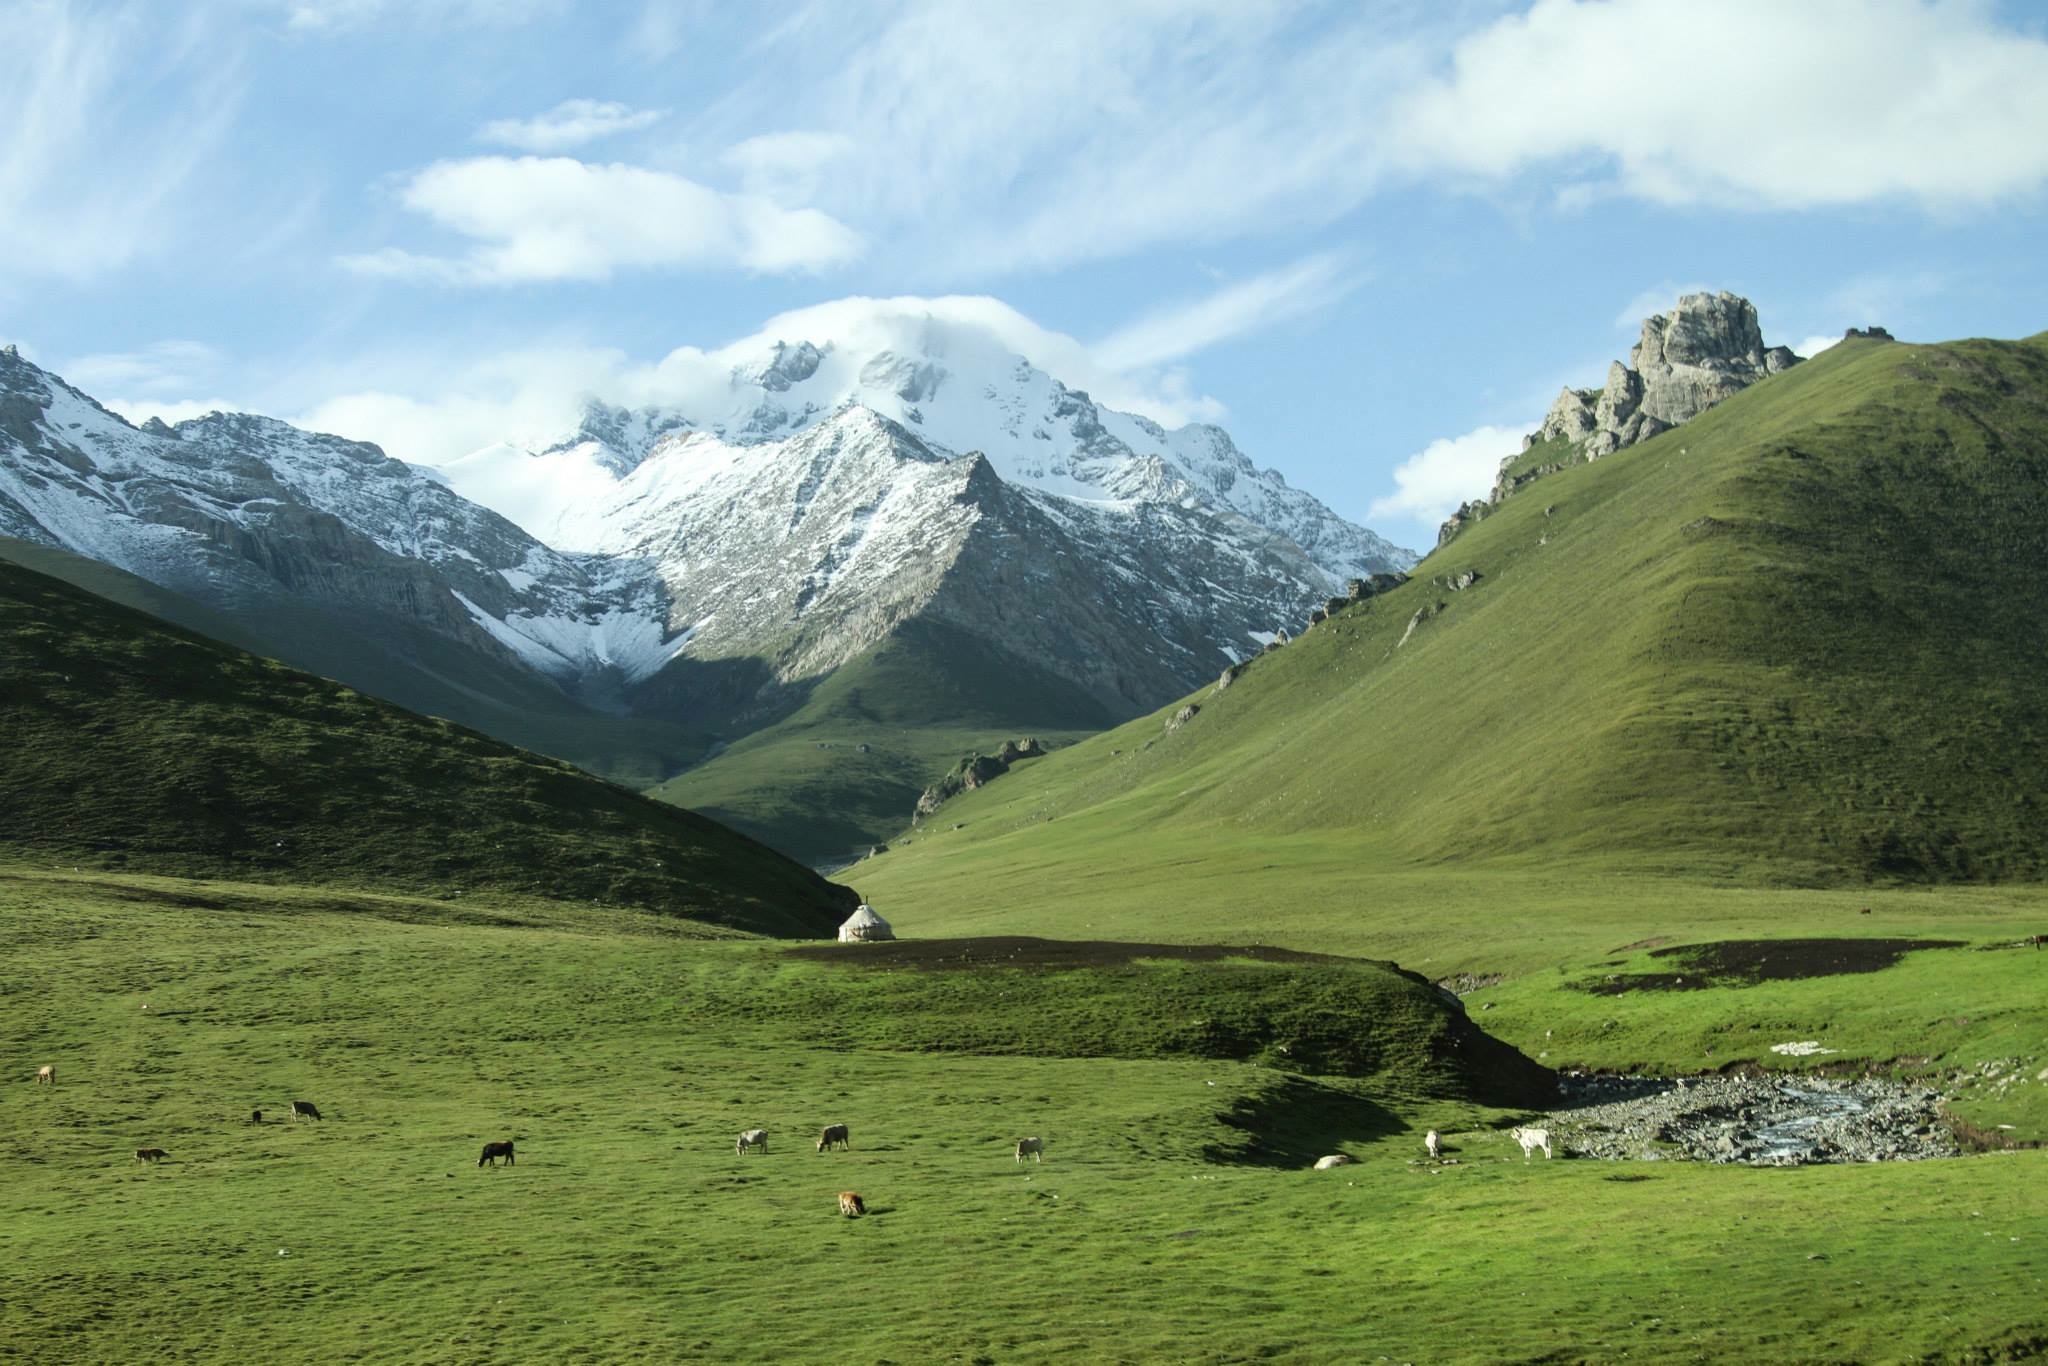
landscape, nature, wilderness, mountain, cloud, meadow, hill, lake, valley, mountain range, pasture, highland, ridge, plain, alps, grassland, plateau, fell, loch, landform, mountain pass, geographical feature, mountainous landforms